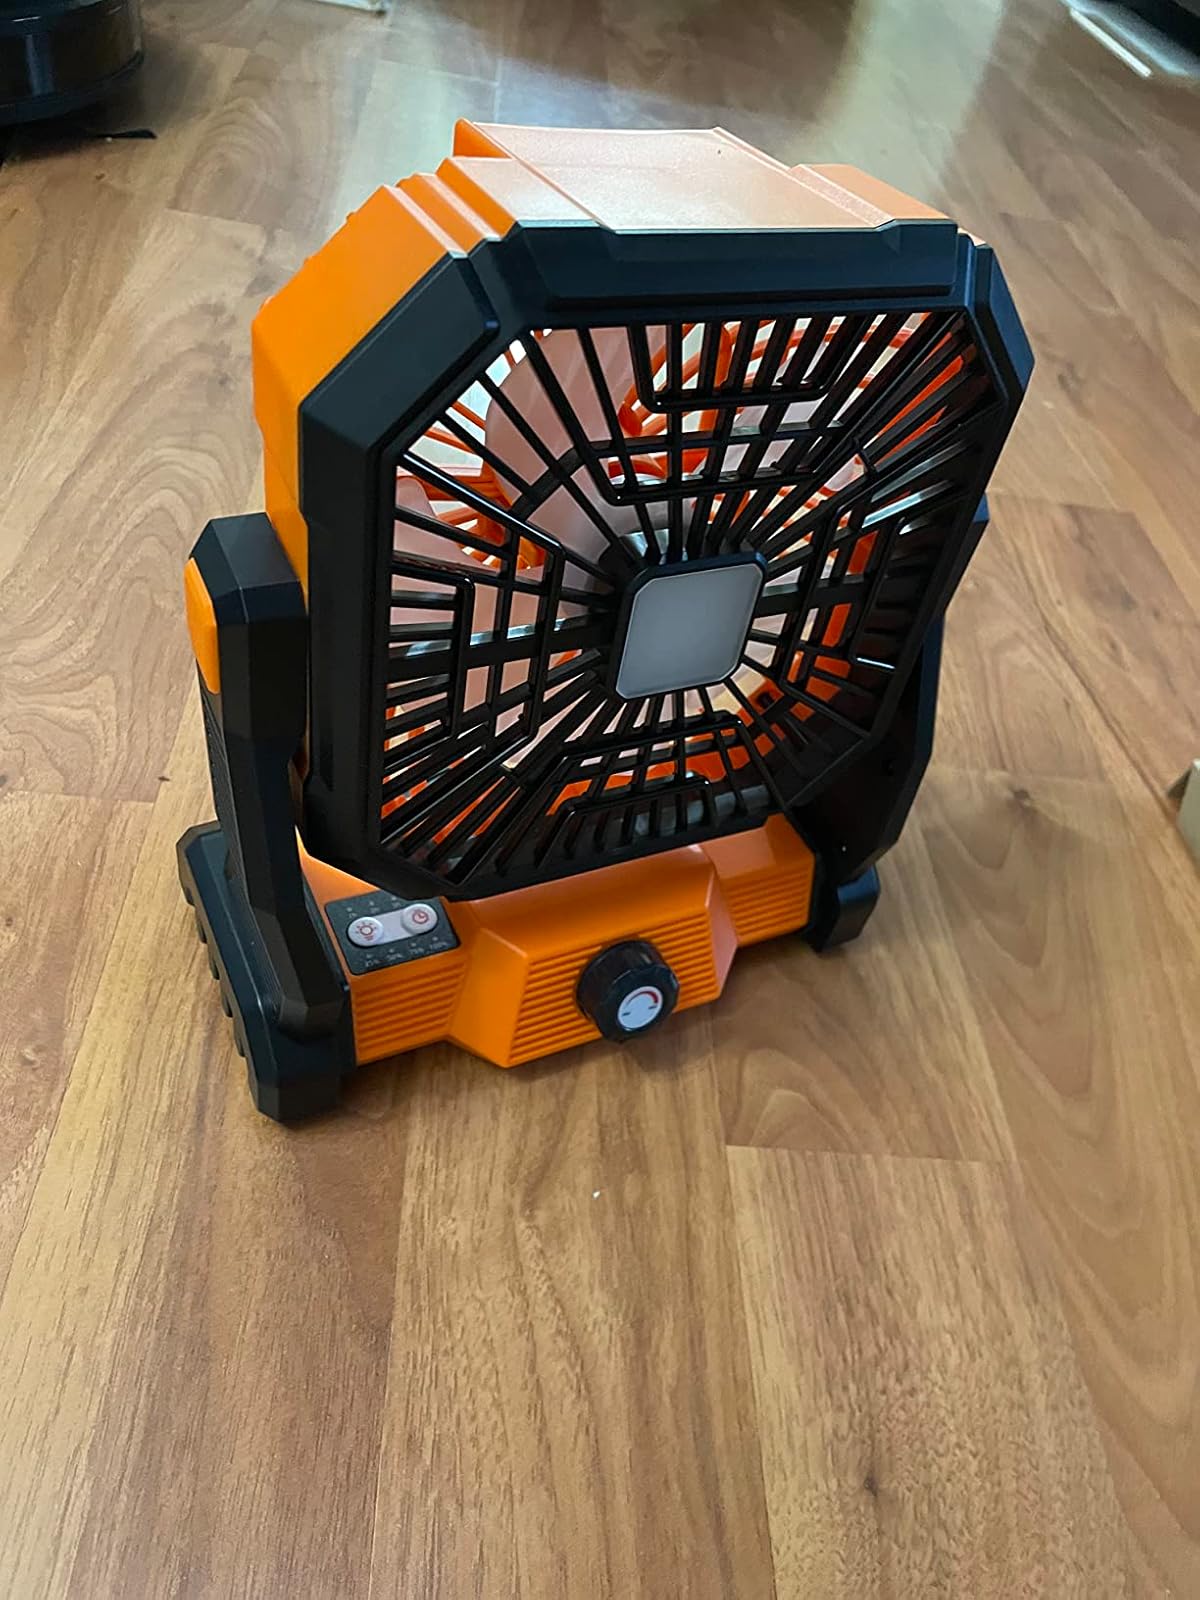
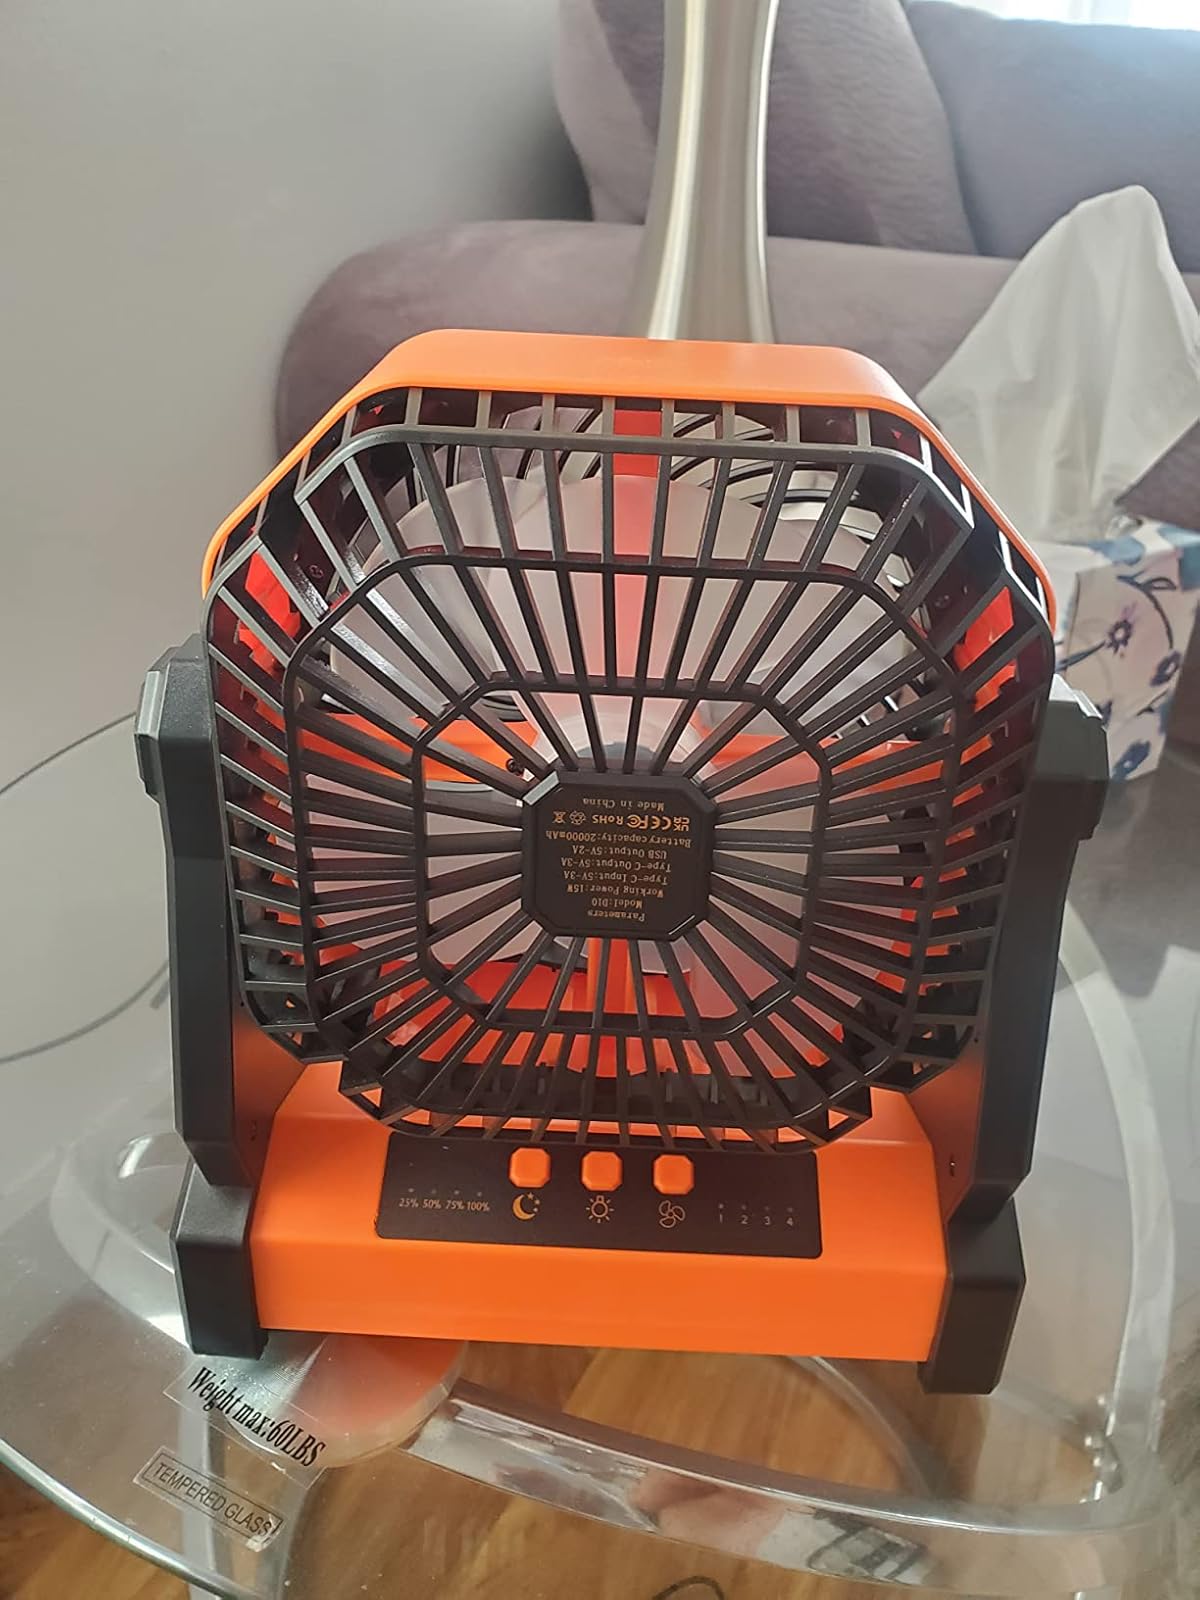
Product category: lantern
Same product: no